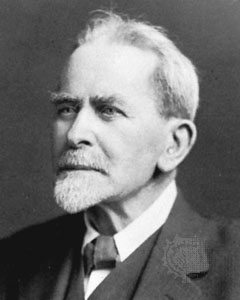
เจมส์ จอร์จ เฟรเซอร์

|name = เจมส์ จอร์จ เฟรเซอร์
|image = JamesGeorgeFrazer.jpg
|image_size = 225px
|birth_place = กลาสโกว์, สกอตแลนด์, สหราชอาณาจักร
|death_place = เคมบริดจ์, อังกฤษ, สหราชอาณาจักร
|nationality = สกอตแลนด์
|field = มานุษยวิทยาสังคม
|alma_mater = มหาวิทยาลัยกลาสโกว์
|known_for = การศึกษาปรัมปราวิทยาและศาสนาเปรียบเทียบ
|prizes = ภาคีสมาชิกราชสมาคมแห่งลอนดอน
เซอร์ เจมส์ จอร์จ เฟรเซอร์ (; 1 มกราคม ค.ศ. 1854 – 7 พฤษภาคม ค.ศ. 1941) เป็นนักมานุษยวิทยาสังคมชาวสกอตแลนด์ เป็นหนึ่งในผู้ก่อตั้งวิชามานุษยวิทยา และริเริ่มการศึกษาปรัมปราวิทยาและศาสนาเปรียบเทียบMary Beard, "Frazer, Leach, and Virgil: The Popularity (and Unpopularity) of the Golden Bough," "Comparative Studies in Society and History", 34.2 (April 1992:203–224).
== ประวัติ ==
เจมส์ จอร์จ เฟรเซอร์ เกิดที่เมืองกลาสโกว์ เมื่อ ค.ศ. 1854 เป็นบุตรคนโตในบรรดาสี่คนของแดเนียล เอฟ. เฟรเซอร์ เภสัชกร และแคเทอรีน เฟรเซอร์ ผู้สืบเชื้อสายมาจากทูตคนแรกที่เดินทางไปเจริญสัมพันธไมตรีกับทิเบต Sir James Frazer -- NNDB เขาเข้าเรียนที่มหาวิทยาลัยกลาสโกว์ เมื่อ ค.ศ. 1869 ห้าปีต่อมา เฟรเซอร์ก็เรียนต่อที่วิทยาลัยทรินิที้ ในเคมบริดจ์ ในสาขาวิชาศิลปะคลาสสิก หลังจากเรียนจบ เขาได้รับตำแหน่งศาสตราจารย์ด้านมานุษยวิทยาสังคมที่ลิเวอร์พูล แต่ต่อมาก็ลาออกกลับมาอยู่ที่เคมบริดจ์จนกระทั่งเสียชีวิต
เฟรเซอร์มีผลงานที่เป็นที่รู้จักคือหนังสือ "The Golden Bough" (คาคบทองคำ) คำว่า king (กษัตริย์) มาจากไหน -- บีบีซีไทย - BBC Thai ซึ่งมีแนวคิดสำคัญถึงวิวัฒนาการสามขั้นของเวทมนตร์, ศาสนา และวิทยาศาสตร์ในสังคมมนุษย์ โดยขั้นแรก มนุษย์พยายามจะเอาชนะธรรมชาติโดยใช้ไสยศาสตร์ เวทมนตร์ พ่อมด หรือหมอผี โดยจะใช้วิธีการเซ่นสรวงบูชา การเต้นรำขับร้อง และการทำนาย, ขั้นที่สอง มนุษย์มีศาสนาจึงเกิดพวกนักบวชขึ้นมา ใช้วิธีการสวดมนต์ อ้อนวอน และทำพิธีกรรมต่าง ๆ เพื่อให้สิ่งศักดิ์สิทธิ์ที่นับถือเกิดความพอใจและขั้นสุดท้าย มนุษย์มีความเจริญในทางวิทยาศาสตร์ การอธิบายสิ่งต่าง ๆ โดยอาศัยหลักของเหตุผลจึงเกิดขึ้นอย่างกว้างขวาง ความรู้เบื้องต้นเกี่ยวกับศาสนา... ถึงแม้แนวคิดนี้จะมีนักวิชาการหลายท่านไม่เห็นด้วย แต่แนวคิดของเฟรเซอร์ก็มีส่วนสำคัญในการตีความ "ความเชื่อในเทวราชย์" (divine kingship) ซึ่งเป็นผลมาจากการสร้างความเชื่อและพิธีกรรมโบราณขึ้นมาใหม่ และก่อให้เกิดความคิดชาตินิยม ซึ่งสร้างความเข้มแข็งให้กับอัตลักษณ์ทางชาติพันธุ์ และแสดงให้เห็นความพยายามในการต่อสู้เพื่ออิสรภาพทางการเมือง คำสำคัญในระดับบัณฑิตศึกษาที่ควรรู้ โดย ปราโมทย์ ด่านประดิษฐ์
เฟรเซอร์ได้รับการแต่งตั้งให้เป็นอัศวินในปี ค.ศ. 1914 เขาเสียชีวิตเมื่อ ค.ศ. 1941 ขณะมีอายุได้ 87 ปี Sir James George Frazer Sir James George Frazer, British anthropologist -- Encyclopædia Britannica
== อ้างอิง ==
== แหล่งข้อมูลอื่น ==
*
หมวดหมู่:นักมานุษยวิทยา
หมวดหมู่:มานุษยวิทยาสังคม
หมวดหมู่:บุคคลจากกลาสโกว์
หมวดหมู่:ภาคีสมาชิกราชสมาคมแห่งลอนดอน
หมวดหมู่:ศิษย์เก่าจากมหาวิทยาลัยกลาสโกว์